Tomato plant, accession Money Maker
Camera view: tilt-top (135 deg); turntable rotation: 270 degrees
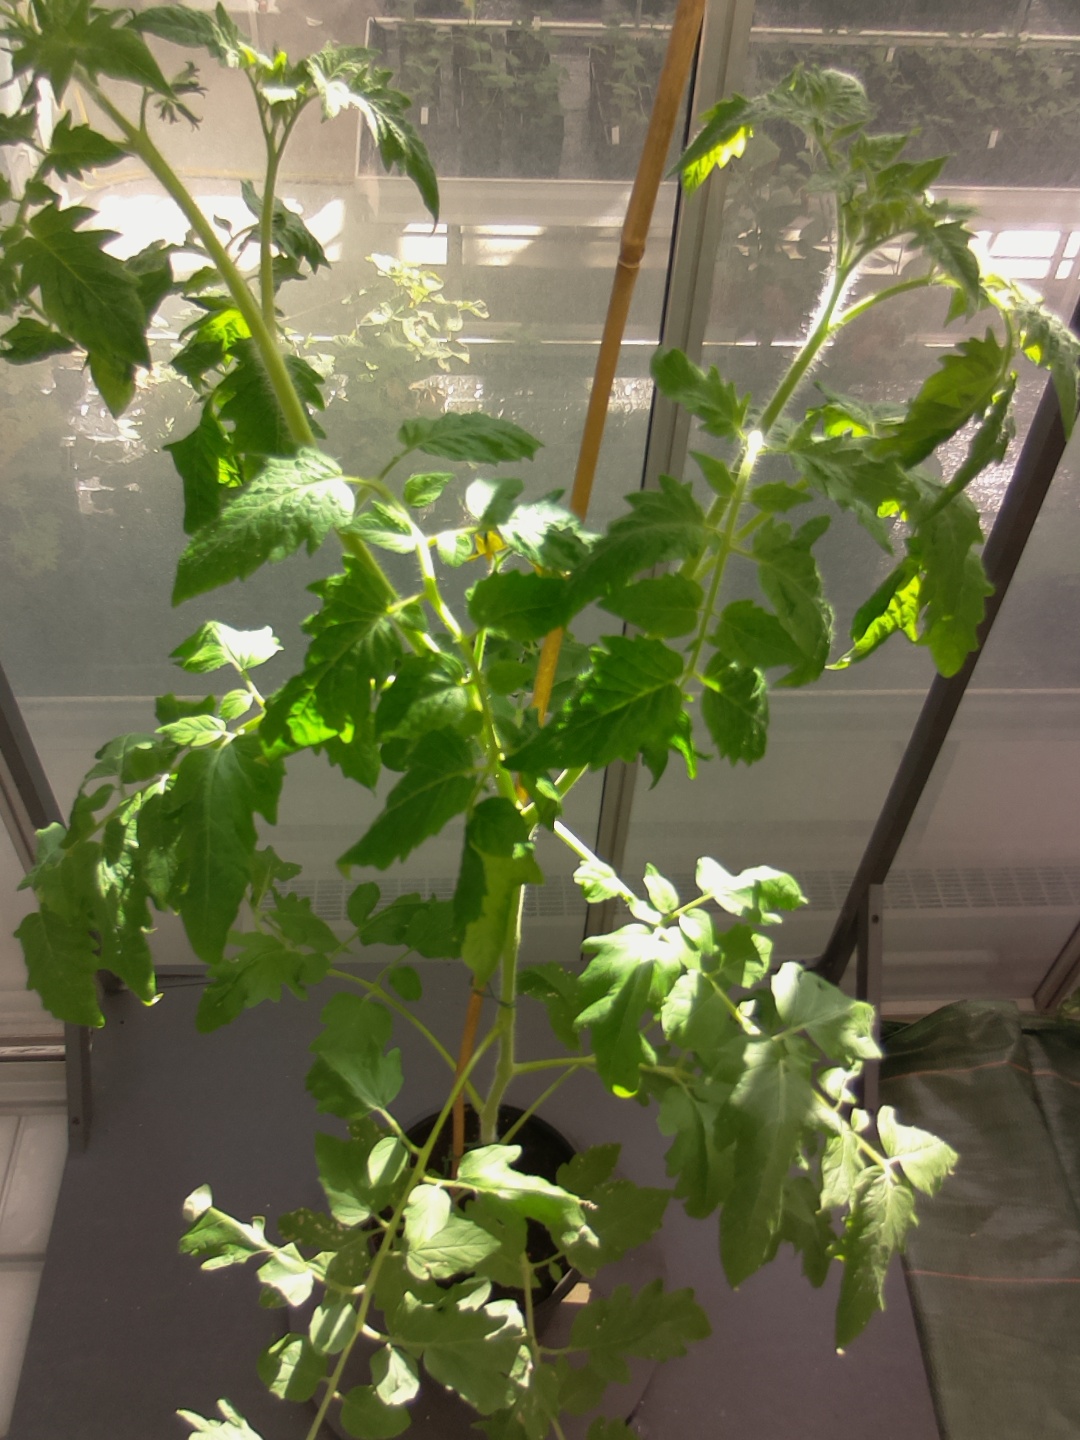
BBCH growth stage 62: 20%-30% of flowers open